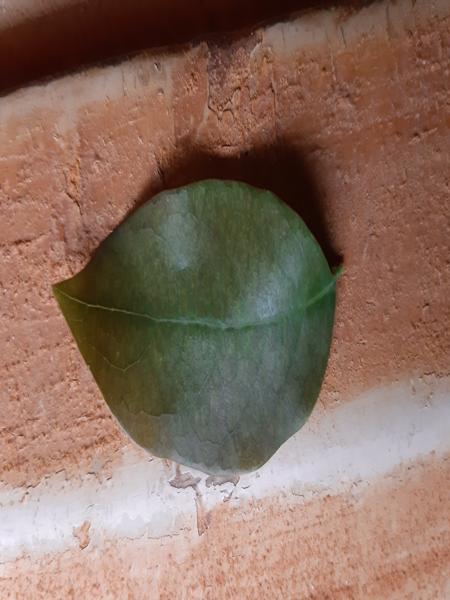
Plant: Amla